Translation

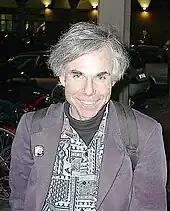
Hofstadter

Nearly three centuries later, in the United States, a comparable role as interpreter was played for the Lewis and Clark Expedition of 1804–6 by Sacagawea. As a child, the Lemhi Shoshone woman had been kidnapped by Hidatsa Indians and thus had become bilingual. Sacagawea facilitated the expedition's traverse of the North American continent to the Pacific Ocean.